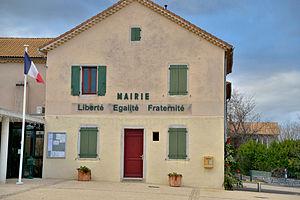
la mairie
Saint-Bauzile est une commune française, située dans le département de l'Ardèche en région Auvergne-Rhône-Alpes.